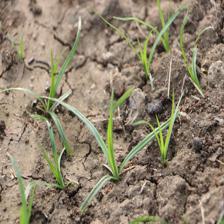
Label: Grass